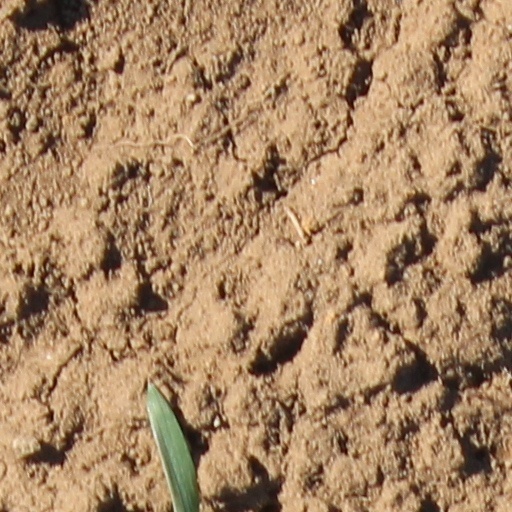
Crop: wheat